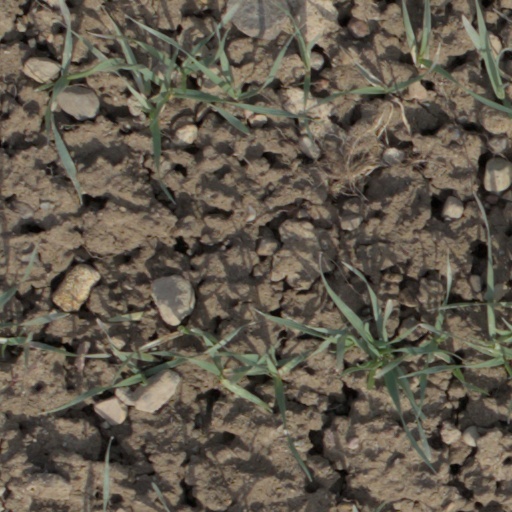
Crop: wheat